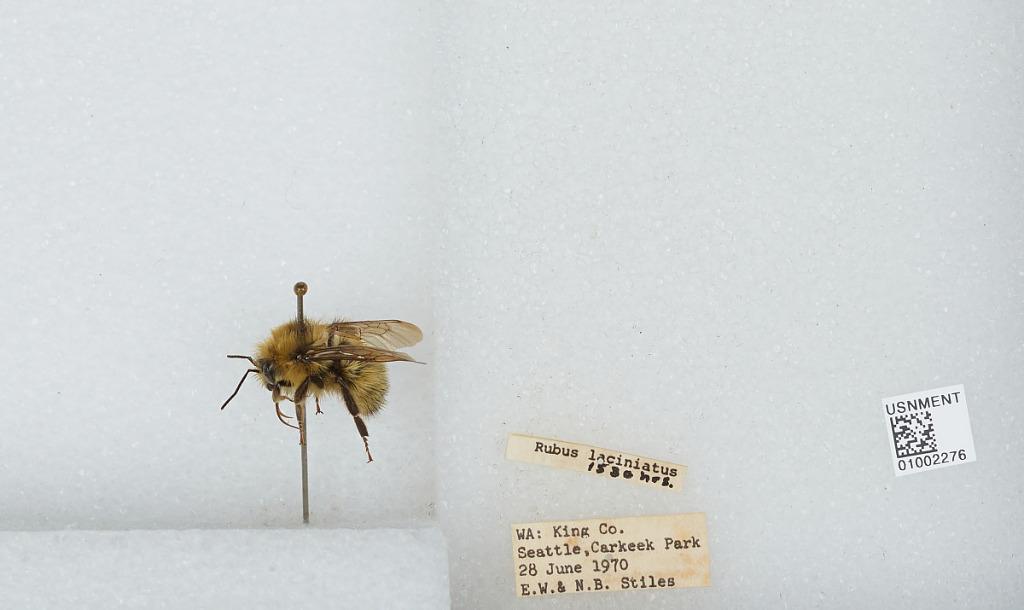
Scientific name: Bombus (Pyrobombus) flavifrons Cresson
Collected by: E. Stiles & N. Stiles
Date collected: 1970-6-28
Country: United States
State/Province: Washington
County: King
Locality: Seattle, Carkeek Park
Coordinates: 47.7128, -122.378